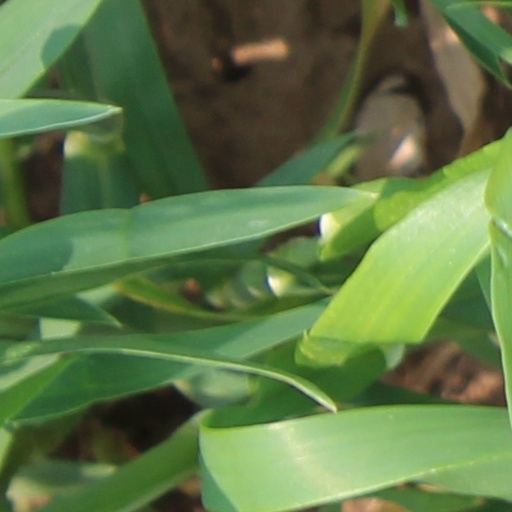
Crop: wheat